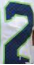
Number: 2